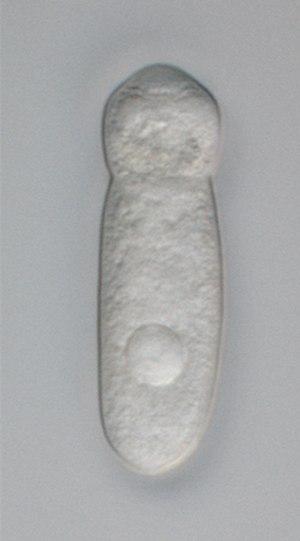
Les grégarines sont des micro-organismes protistes, faisant partie des apicomplexés Apicomplexa.